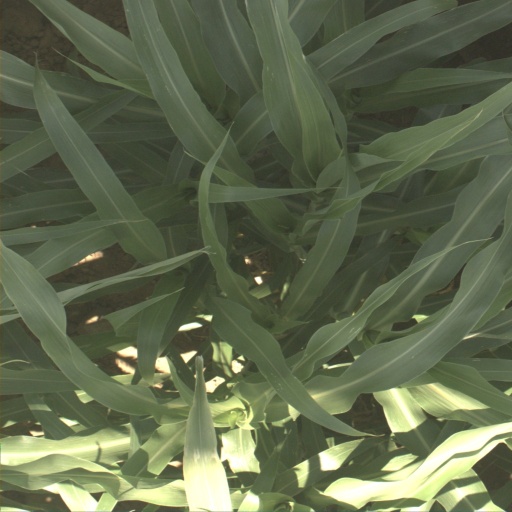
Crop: sorghum